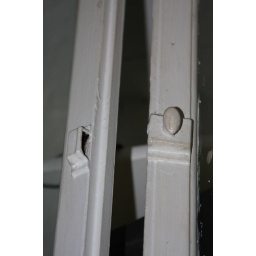
The doors of a cabinet in our pantry.